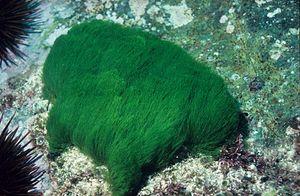
Les Udoteaceae sont une famille d'algues vertes de l'ordre des Bryopsidales.
L'herbe à tortue est une espèce d'algue verte de la famille des Udoteaceae.
Chlorodesmis est un genre d'algue verte de la famille des Udoteaceae.